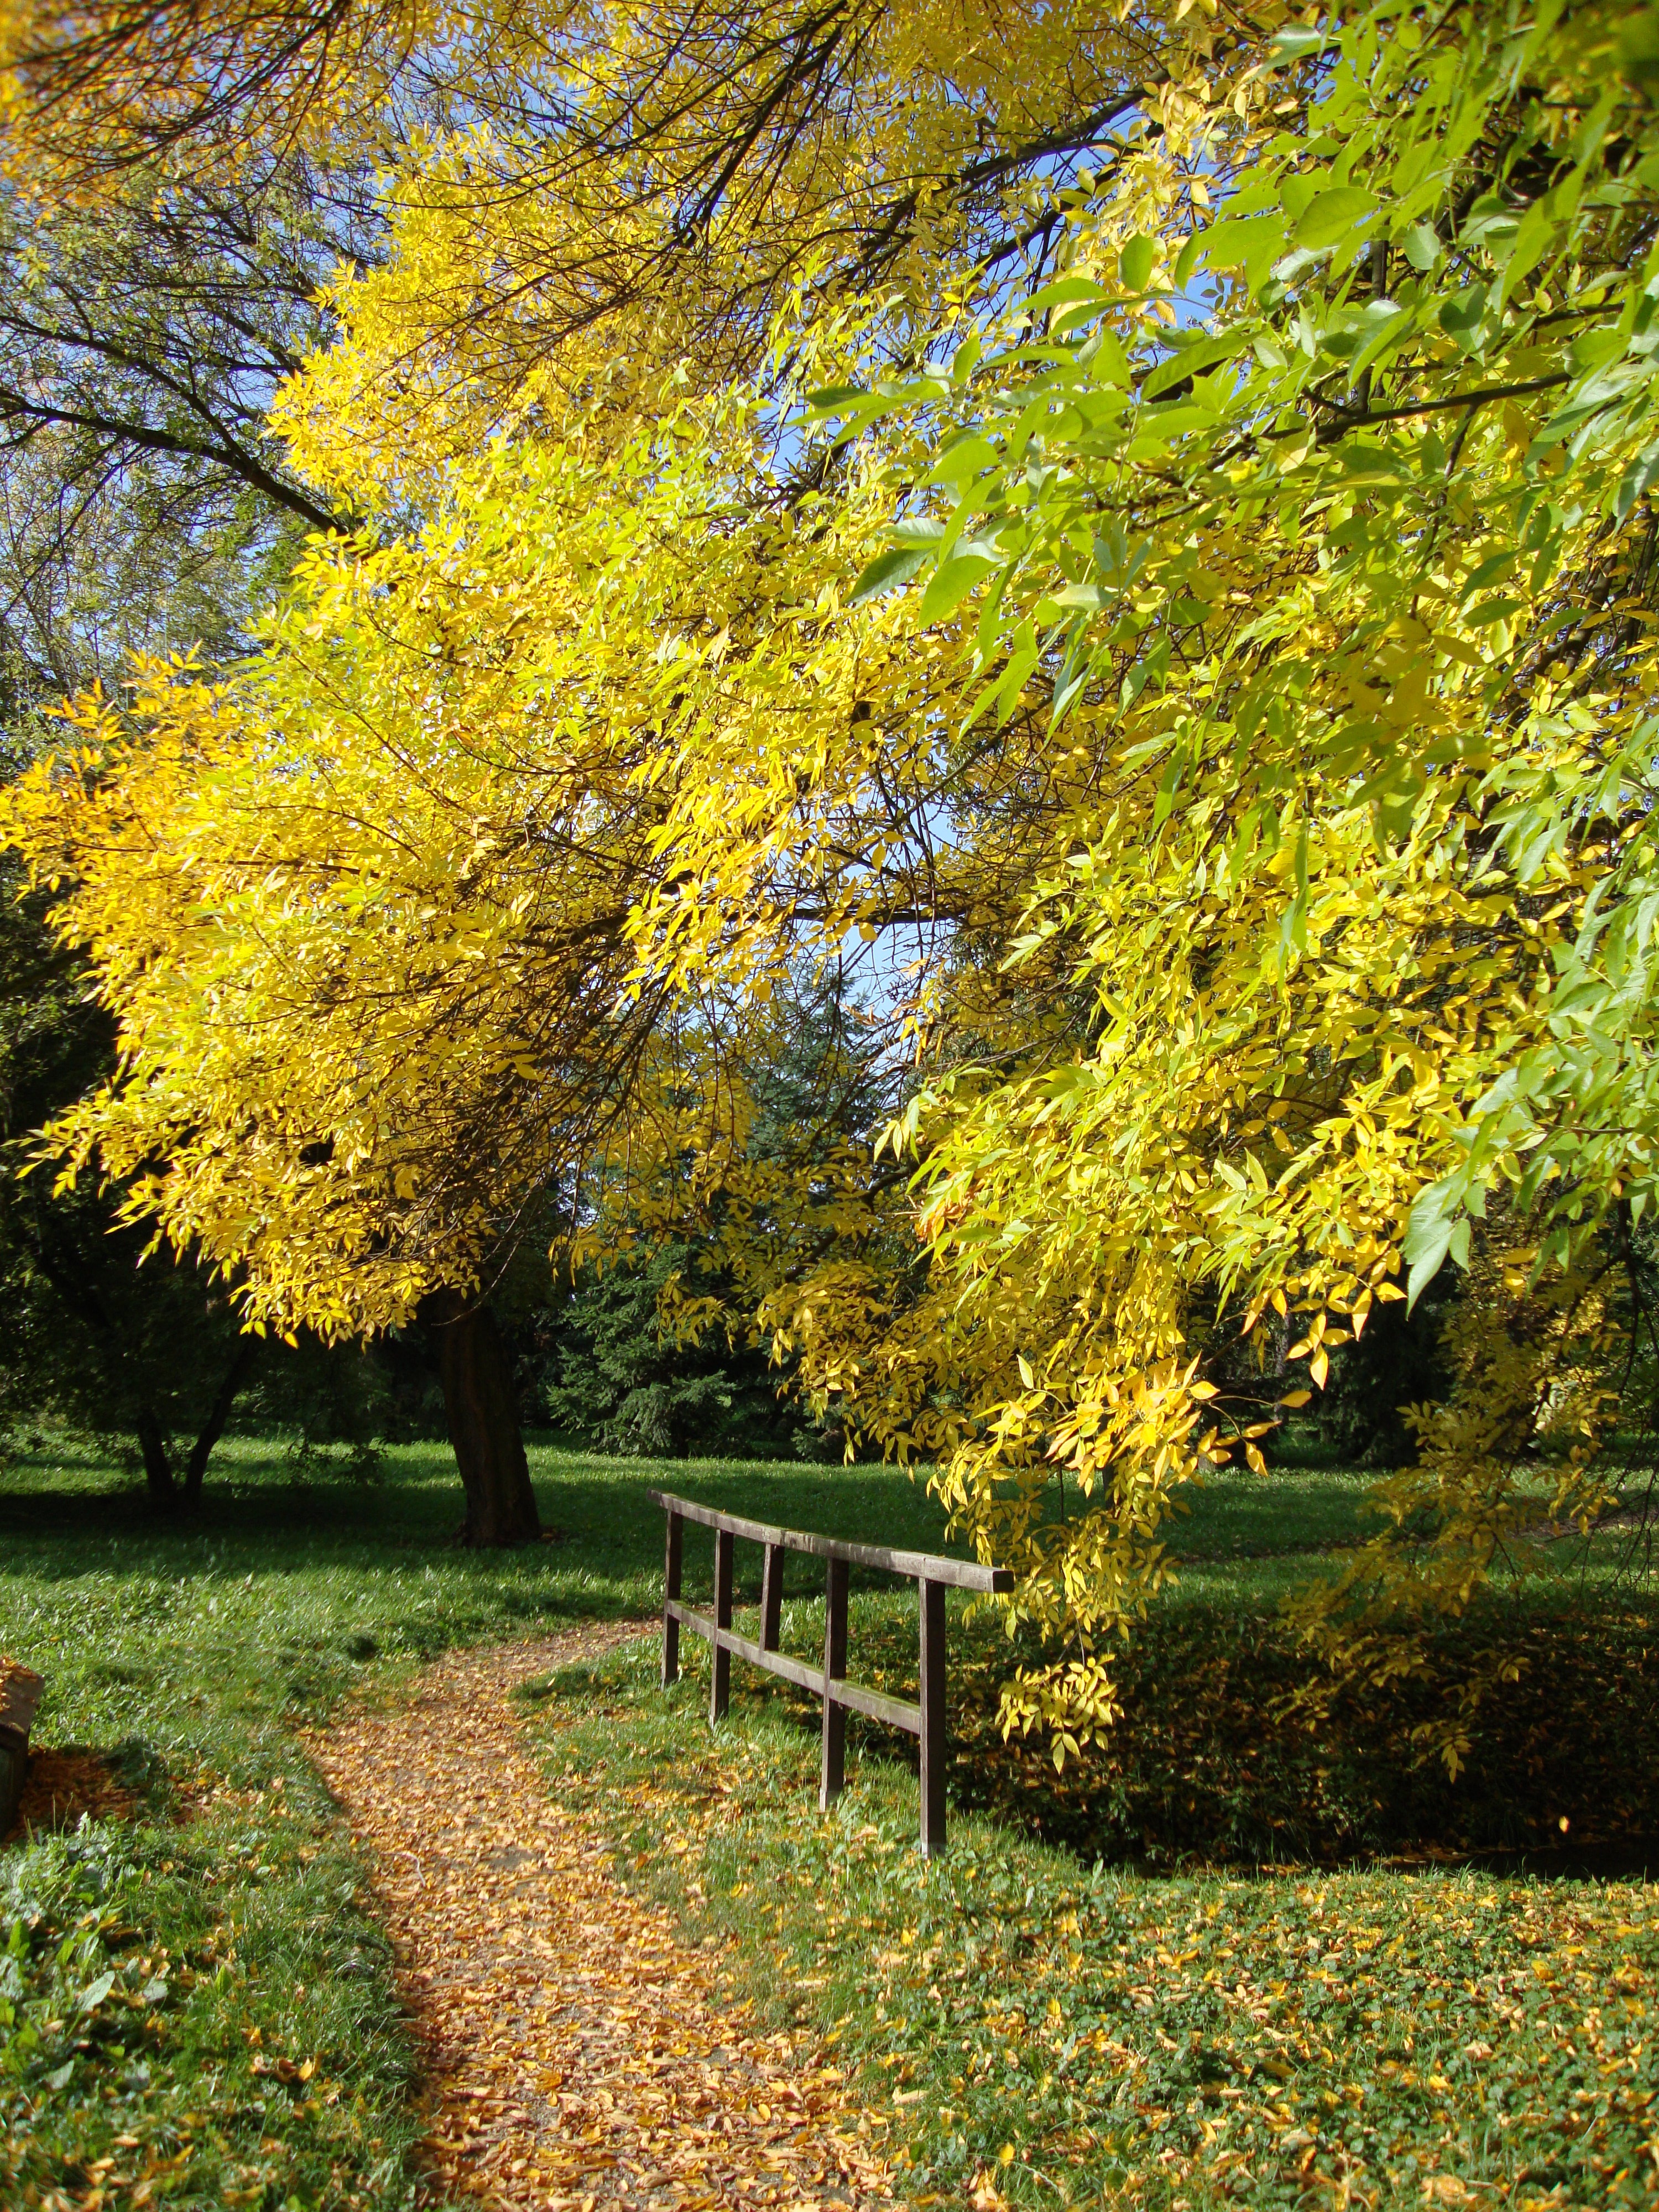
landscape, tree, branch, plant, sunlight, leaf, flower, foliage, green, autumn, park, botany, lane, season, maple tree, deciduous, grove, woodland, flowering plant, maidenhair tree, woody plant, temperate broadleaf and mixed forest, land plant